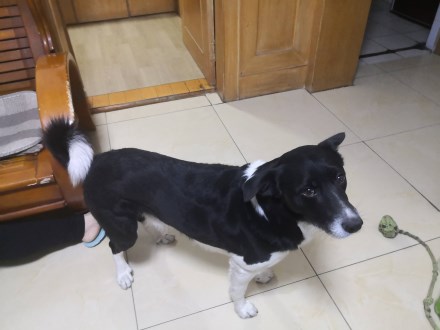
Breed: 3336-n000121-chinese_rural_dog